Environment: real
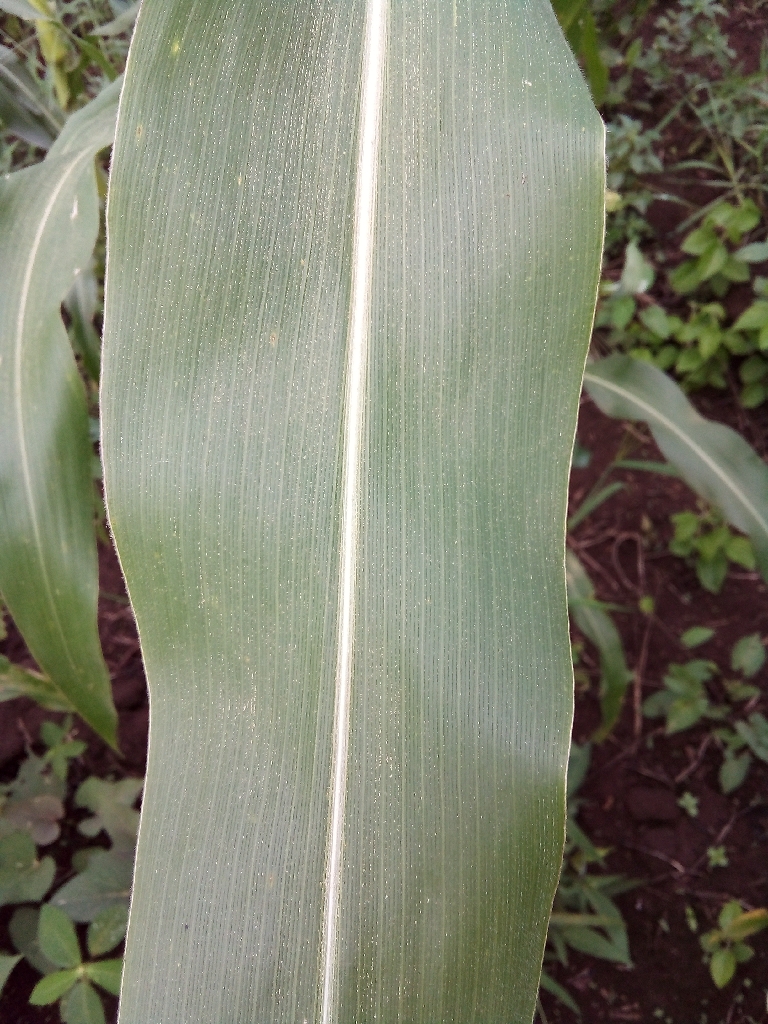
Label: healthy